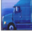
Label: truck